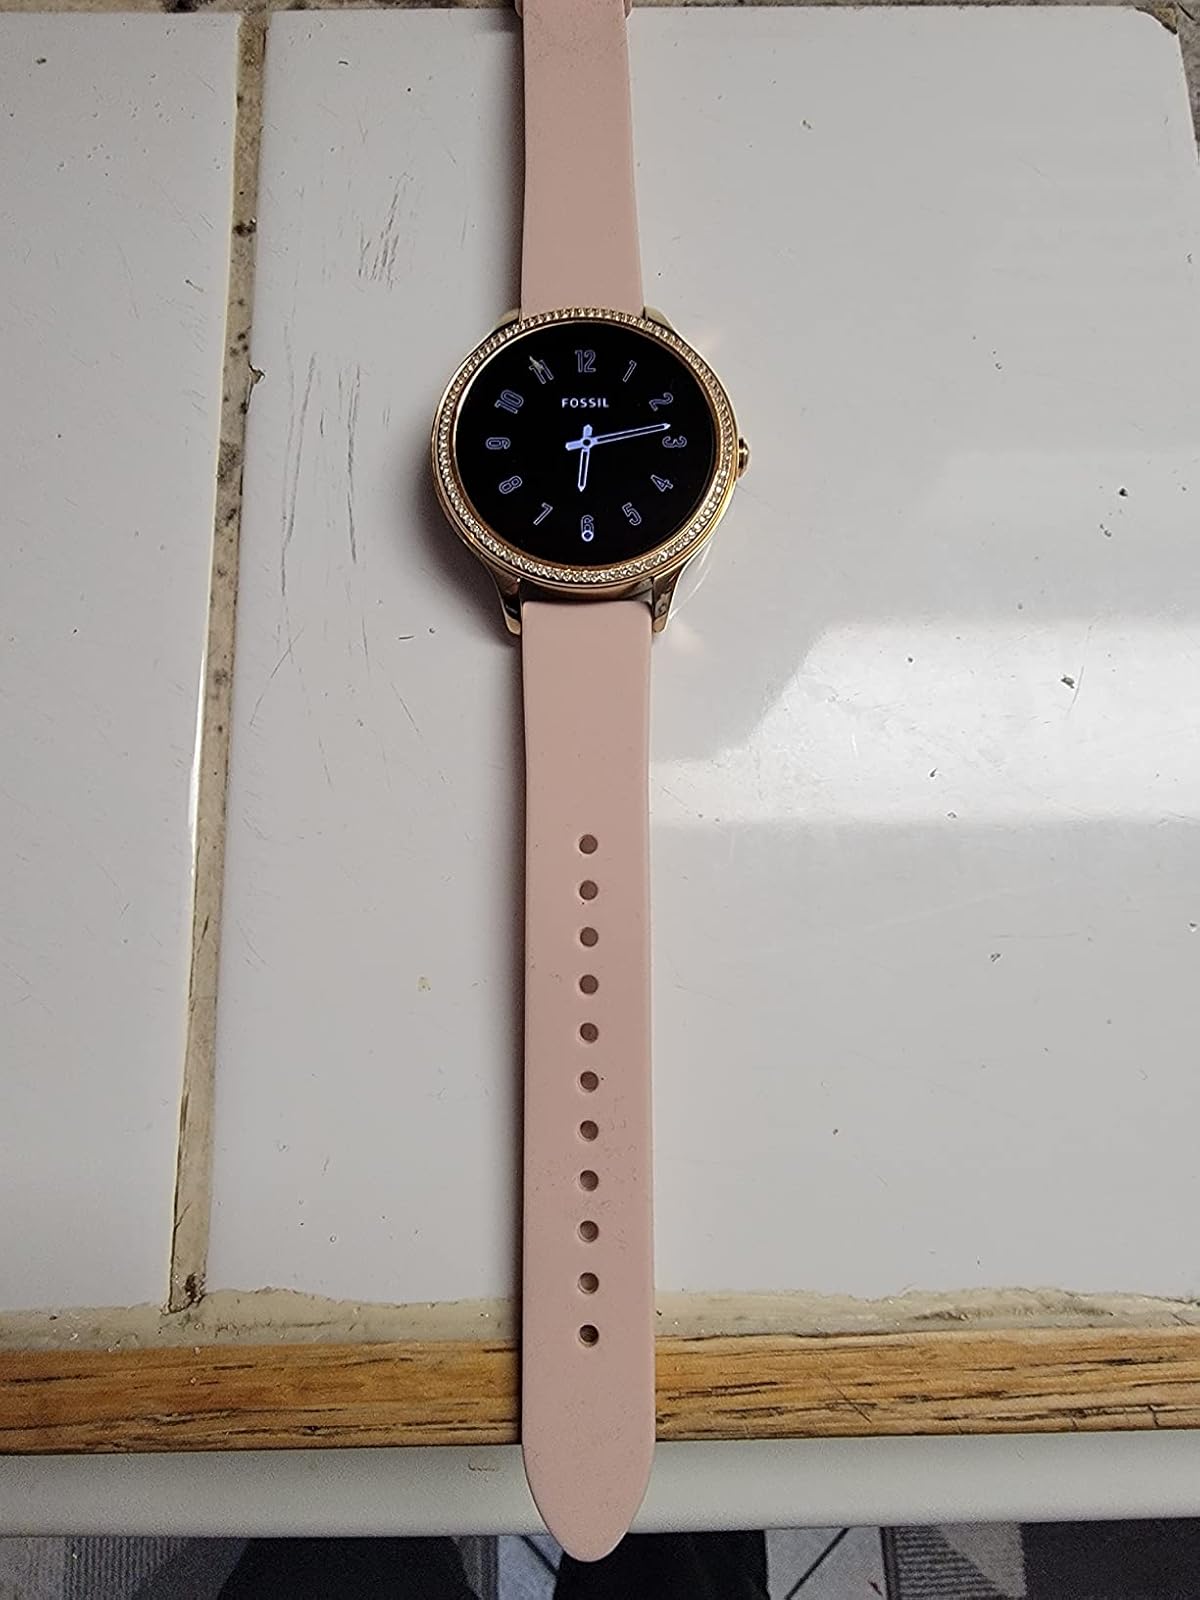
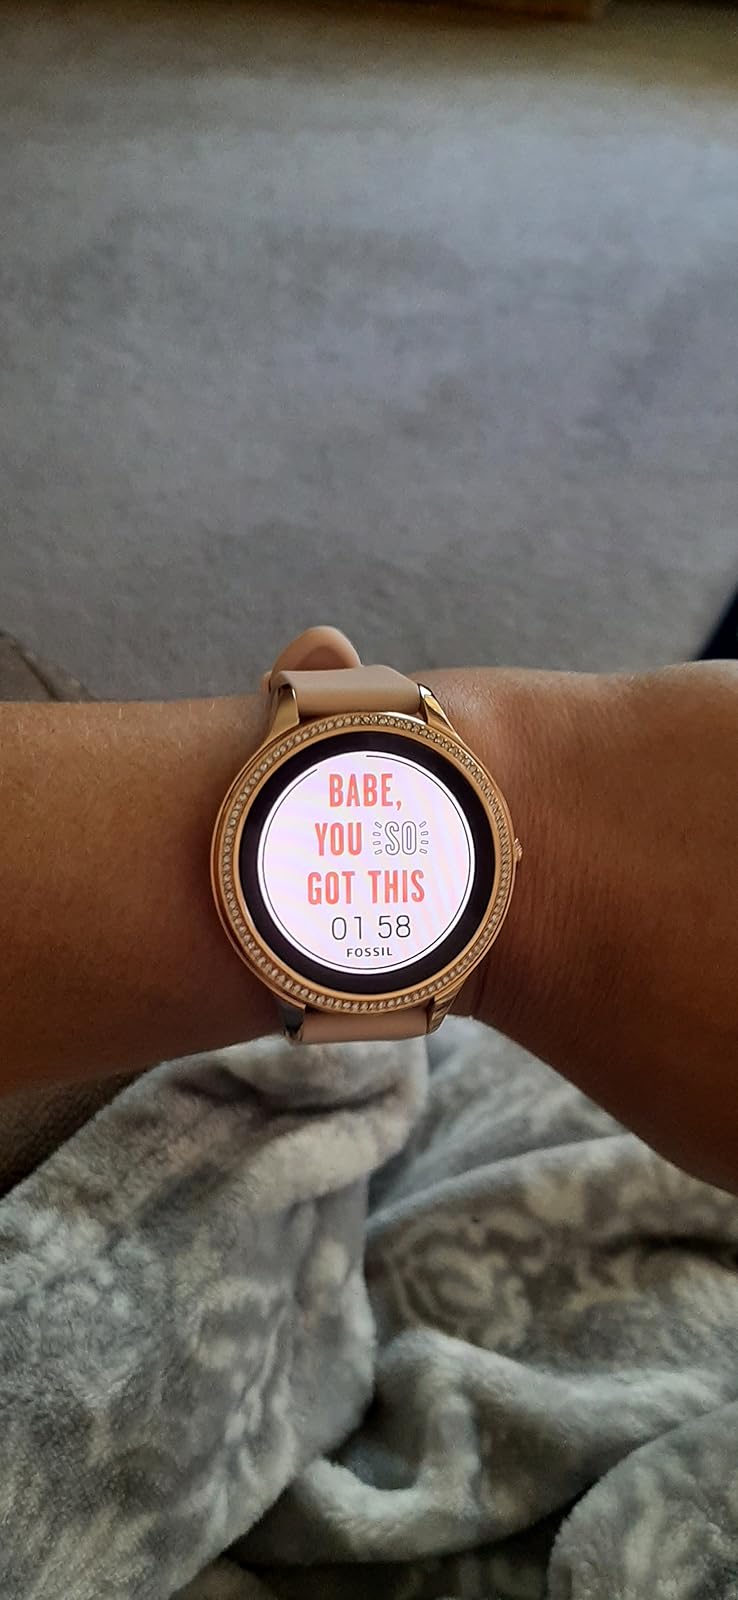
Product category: smartwatch
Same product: yes